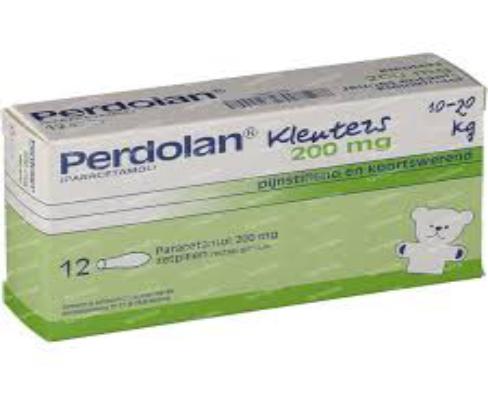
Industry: Medical